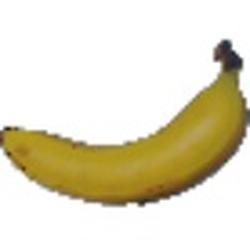
Label: Banana